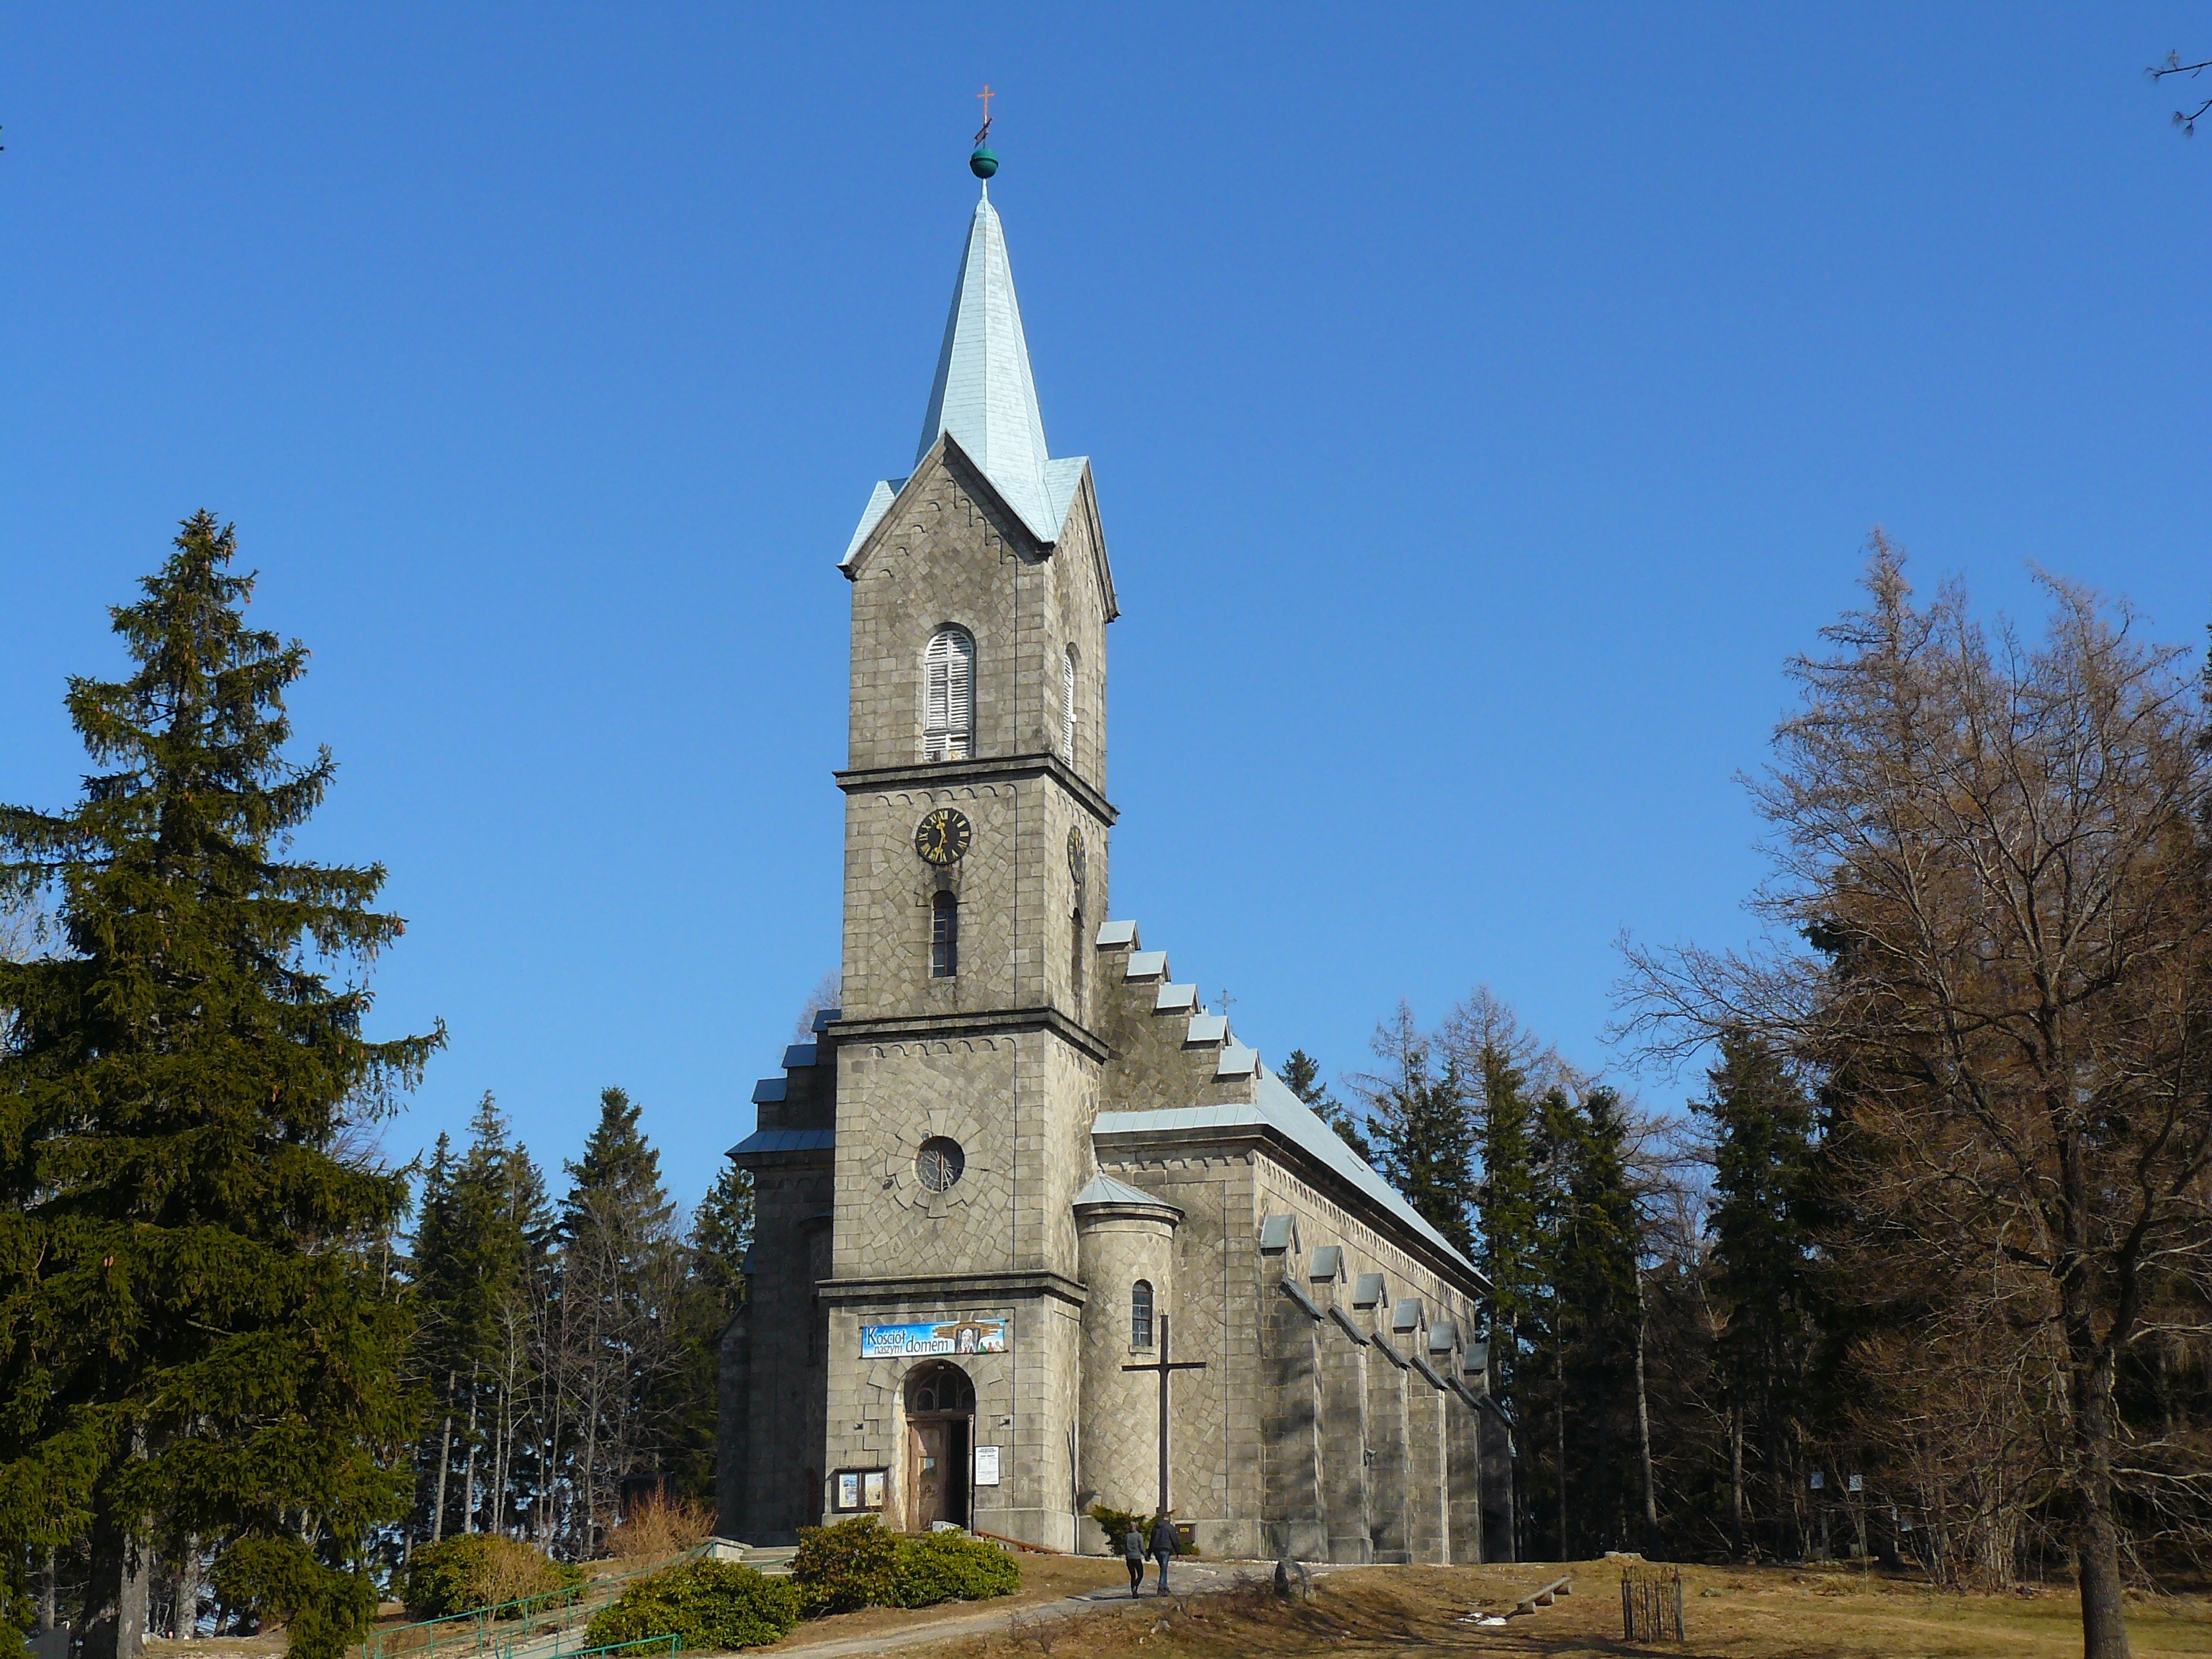
architecture, building, tower, church, chapel, place of worship, bell tower, spire, steeple, monastery, christianity, stone church